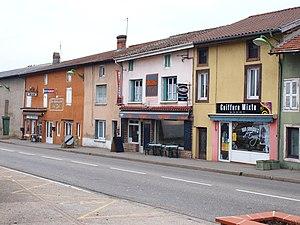
Servas (Ain, France)
Servas est une commune française, située dans le département de l'Ain en région Auvergne-Rhône-Alpes.